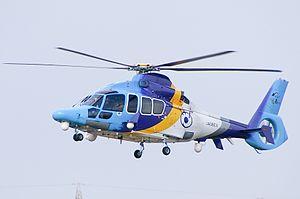
La Force aérienne tanzanienne ou Commandement de la Force aérienne de Tanzanie est la branche aérienne nationale des Forces de défense du peuple tanzanien. L'actuel commandant du Commandement de la Force aérienne de Tanzanie est le général de division William Ingram, qui a remplacé le général de division Joseph Kapwani à la retraite de ce dernier en janvier 2016.
Le Sud-Aviation SA.365 Dauphin est un hélicoptère moyen polyvalent conçu par la société française Sud-Aviation pour succéder à l'Alouette III. Développé par la Société nationale industrielle aérospatiale, dont la division hélicoptère est devenue en 1990 la branche française d'Airbus Helicopters, il a fait l'objet de développements civils et militaires. Le Dauphin a aussi donné naissance à la famille d'appareils de combat Airbus Helicopters Panther puis à une nouvelle génération d'appareils civils dénommés EC155.